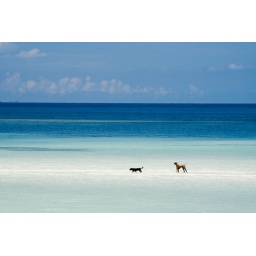
2 soi dogs wading in the water off Koh Tao.Any feedback/comments/suggestions are welcome.